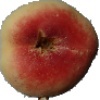
Label: peach_flat